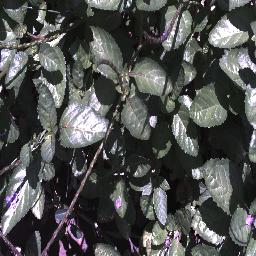
Label: snake_weed